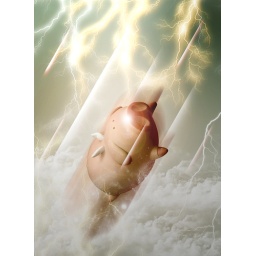
The mighty pig fly in the sky